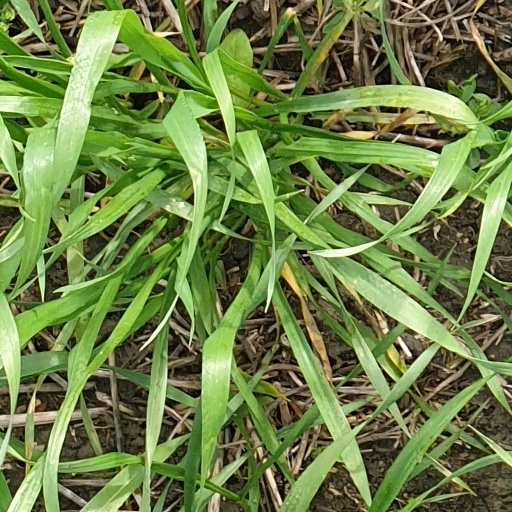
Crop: wheat